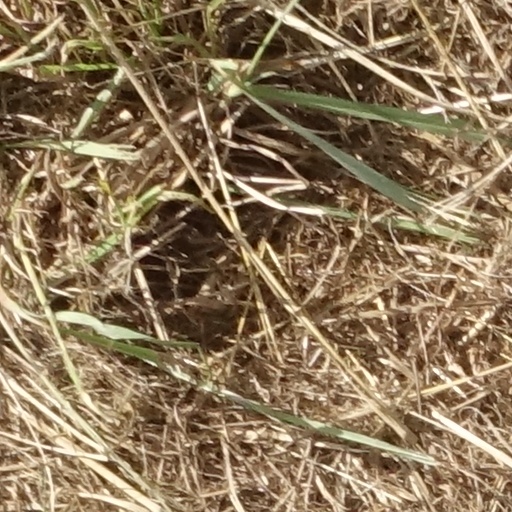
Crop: sorghum